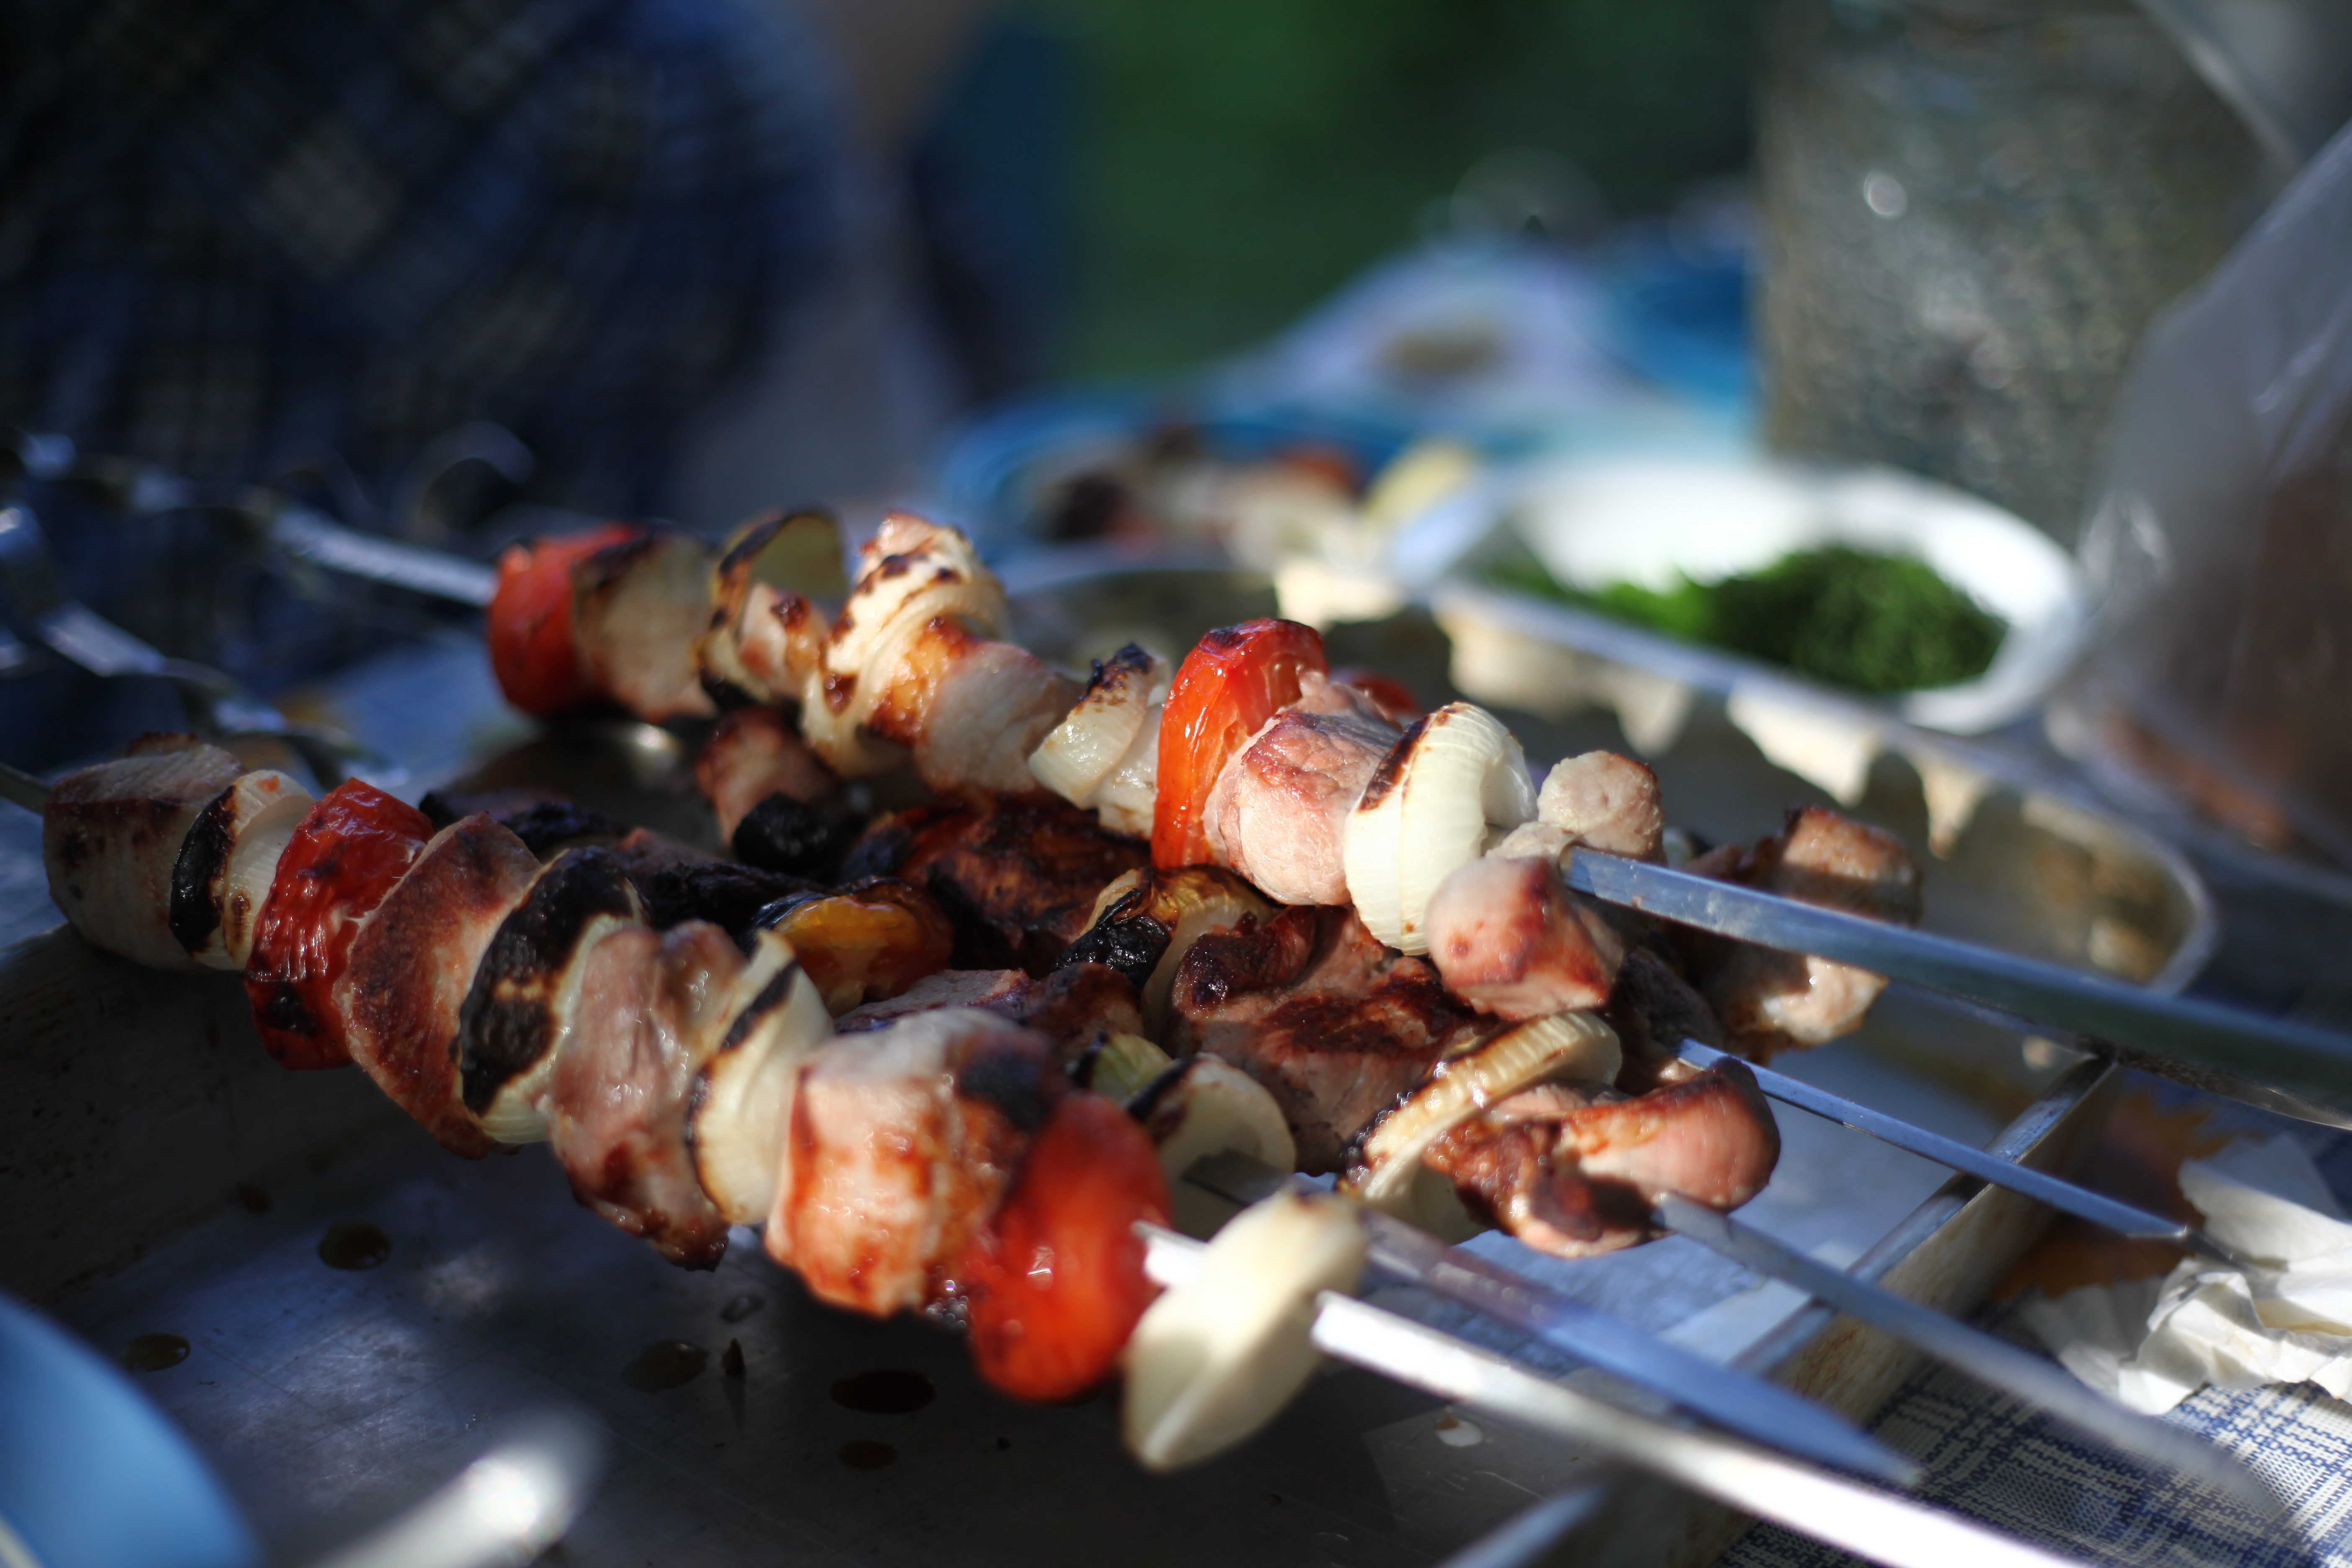
dish, meal, food, cooking, seafood, meat, barbecue, cuisine, skewer, kebab, skewers, grilling, mediterranean food, shish kebab, on the nature, grilled food, fried meat, animal source foods, brochette, shashlik